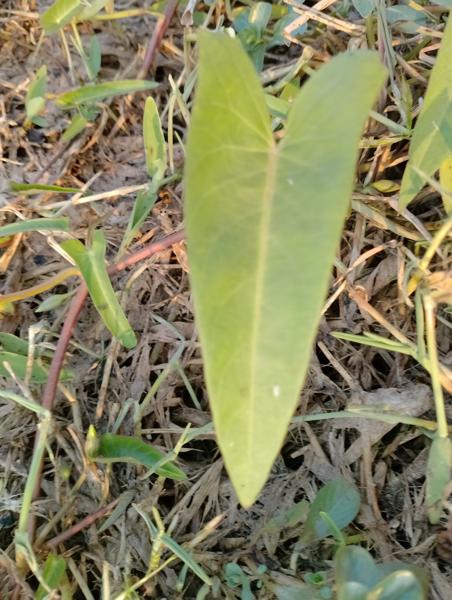
Weed species: Ipomoea aquatic